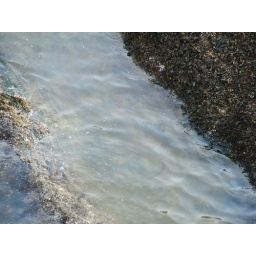
Rainbow shimmers make me sad... and there were ducks swimming in this water too